The Nest (2020 film)

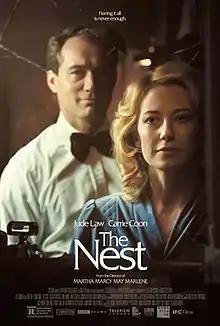
Theatrical release poster

The Nest is a 2020 psychological drama film written, directed, and produced by Sean Durkin. The film stars Jude Law, Carrie Coon, Charlie Shotwell, Oona Roche, and Adeel Akhtar.